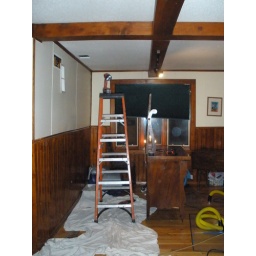
Didn't have water in the house for most of Monday, December 15th. By 7:30 p.m., the water was back on.